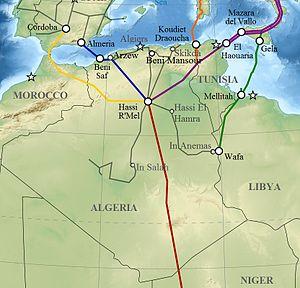
Carte des gazoducs traversant le Sahara et la Méditerranée
Le Trans-Mediterranean Pipeline est un gazoduc permettant l'exportation de gaz naturel d'Algérie vers l'Italie.
Le Gazoduc Maghreb-Europe aussi appelé gazoduc Pedro Duran Farell est un gazoduc international qui part du gisement algérien Hassi R'mel et rejoint Cordoue en Espagne en traversant le détroit de Gibraltar.